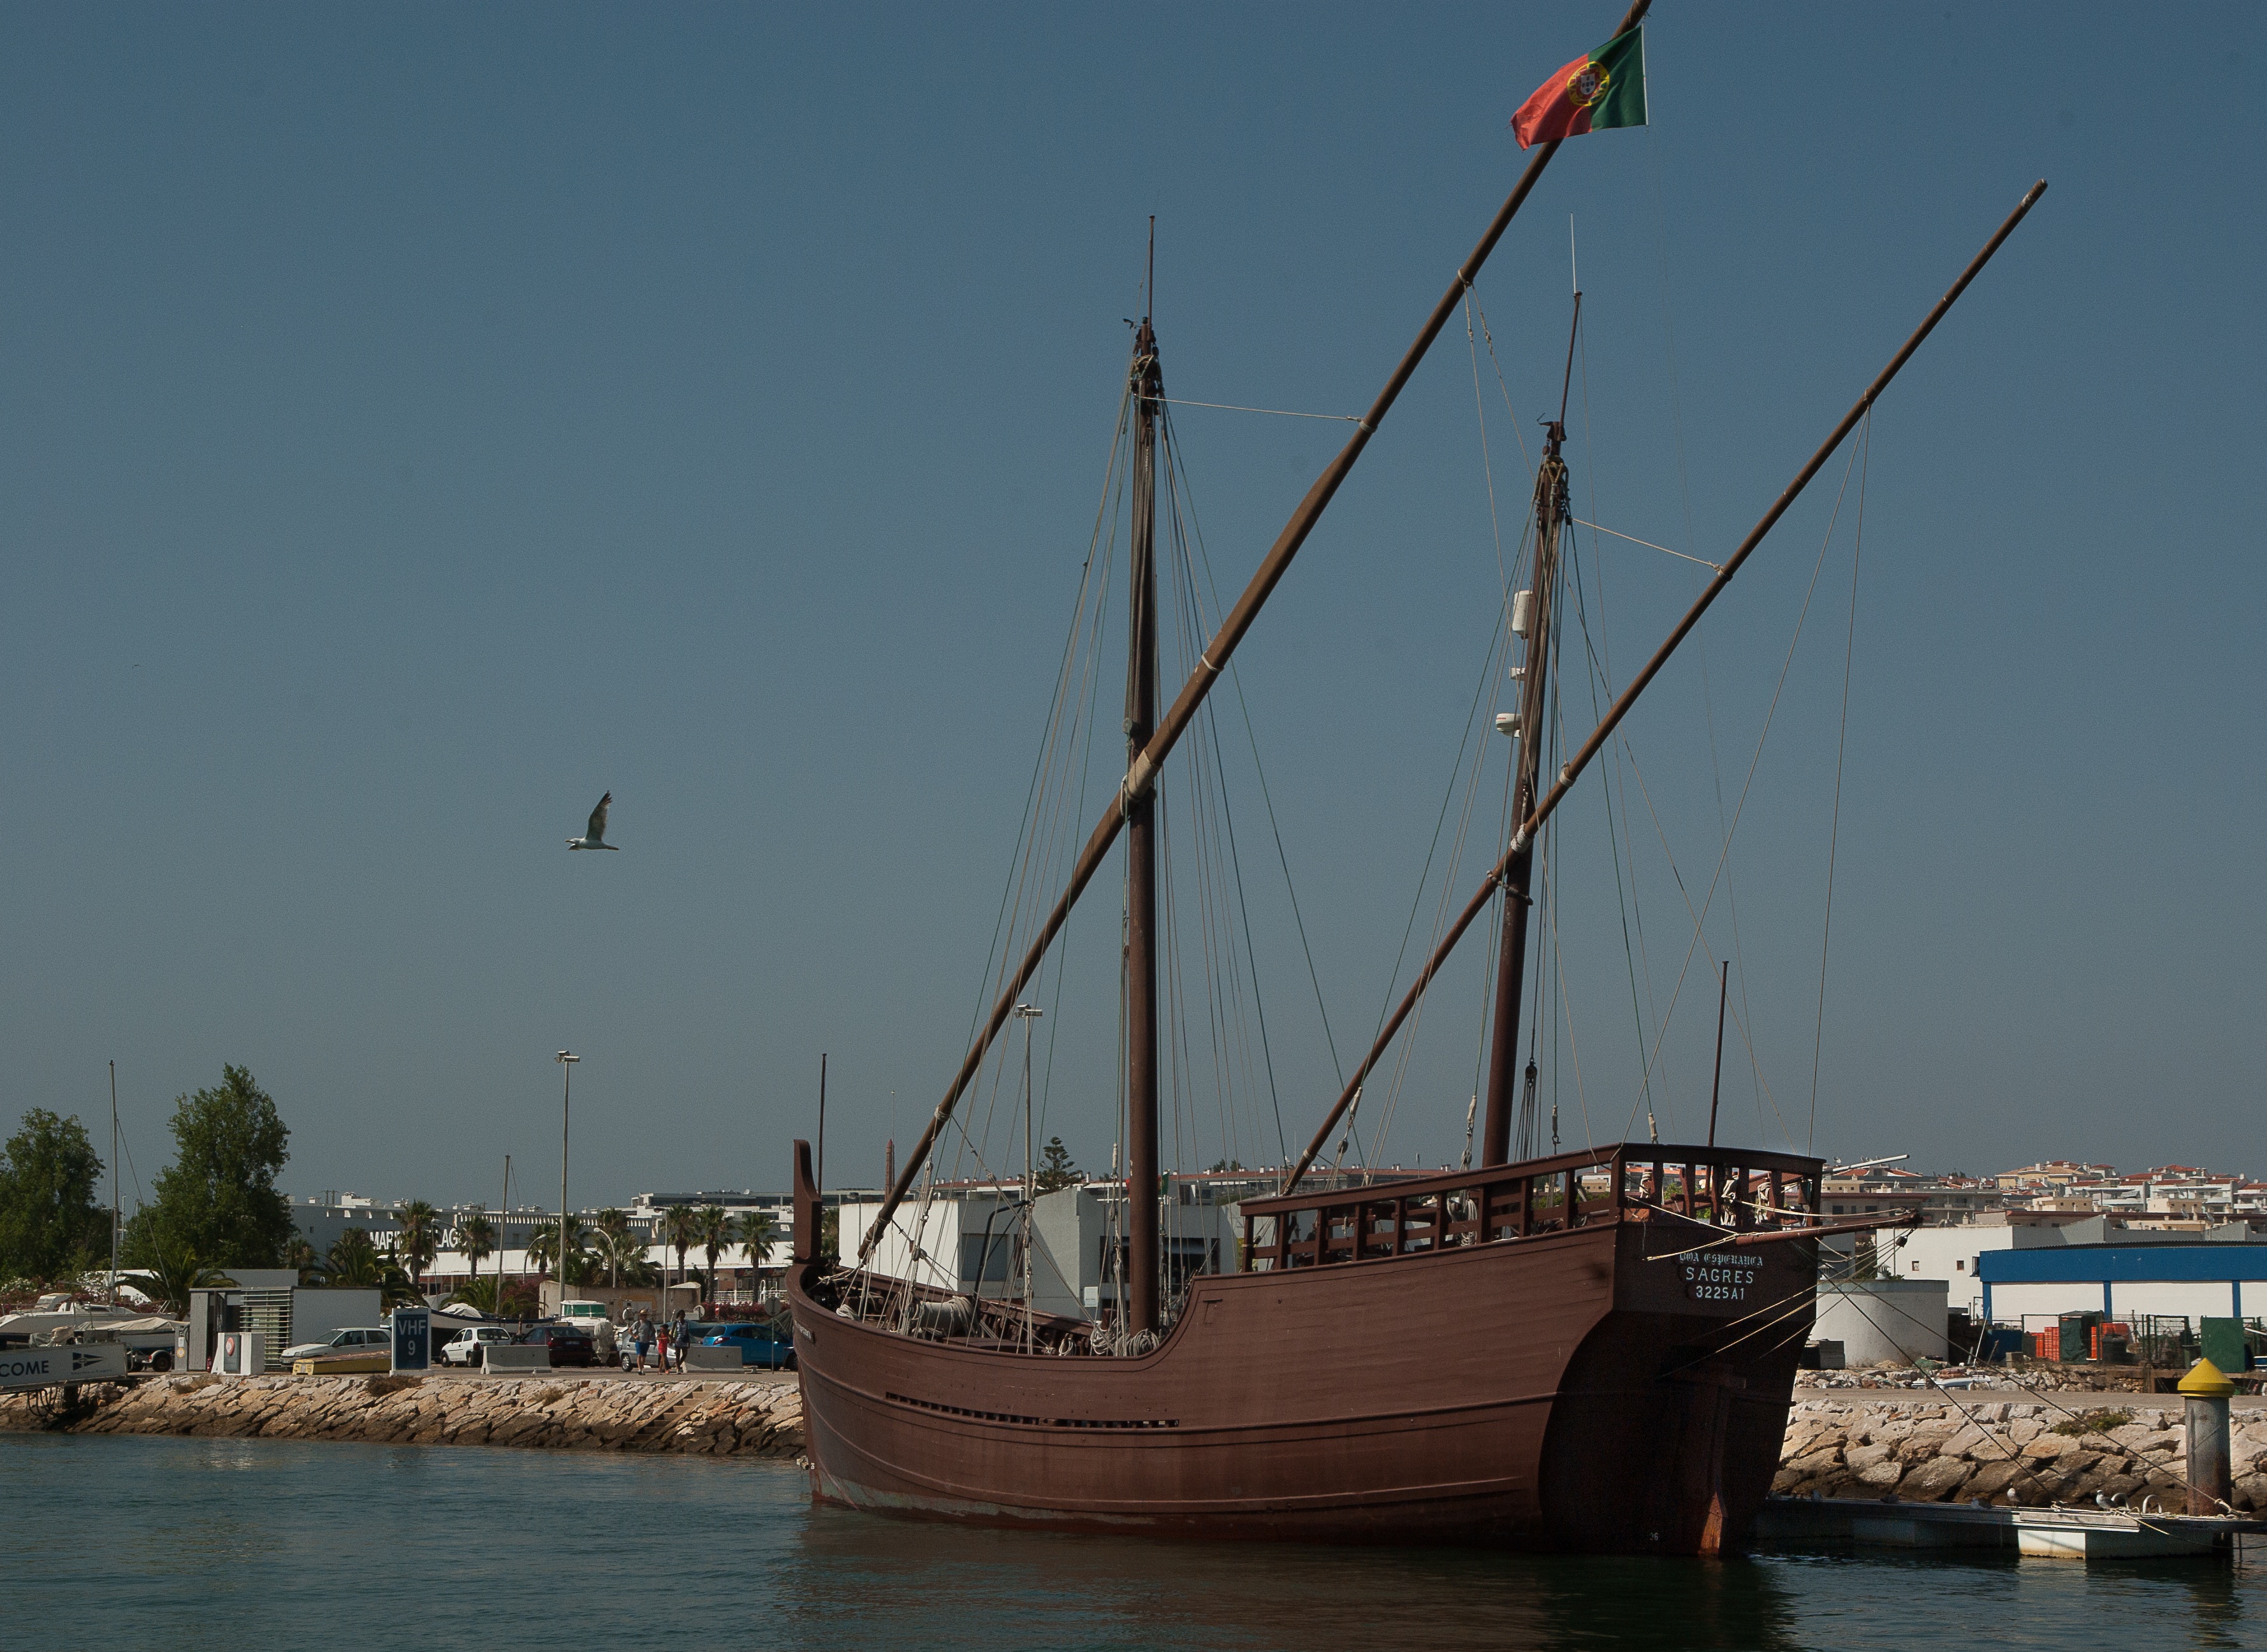
sea, coast, boat, ship, vehicle, mast, bay, harbor, port, sailboat, boating, sail, portugal, watercraft, schooner, sailing ship, old boat, tall ship, tavira, caravel